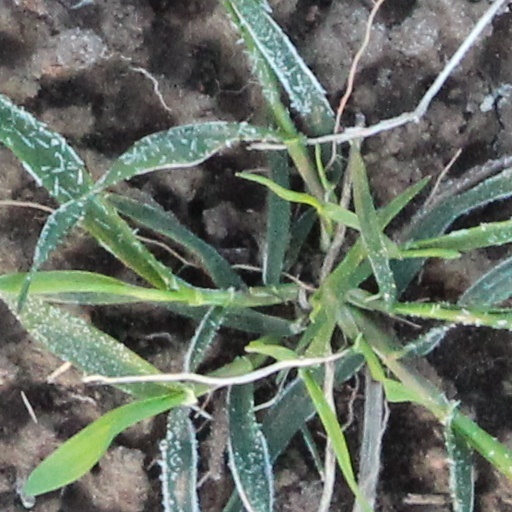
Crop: wheat